Steve Coogan

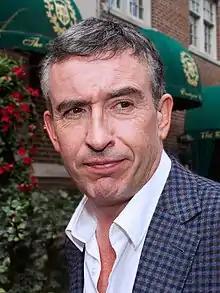
Coogan at the 2013 Toronto International Film Festival

Coogan has said that he likes to "keep [himself] private", and added: "I have never wanted to be famous, as such – fame is a by-product." He has been a British tabloid fixture since as early as 1996, and has stated that such outlets have subjected him to entrapment and blackmail, printed obvious lies about him, and have targeted his family and friends in attempts to extract stories from them. Coogan in some cases strongly denied allegations, but in others did not contest them because he wanted to shield vulnerable friends from adverse publicity.